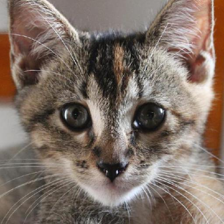
Label: animals